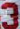
Number: 3